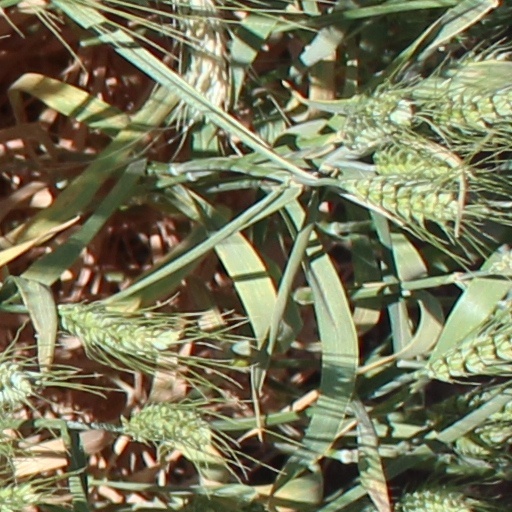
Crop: wheat